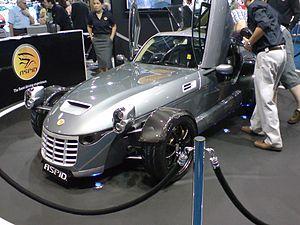
L'Aspid SS est une voiture de sport deux places s'inspirant de la Lotus Seven et produite par le constructeur espagnol IFR Automotive.